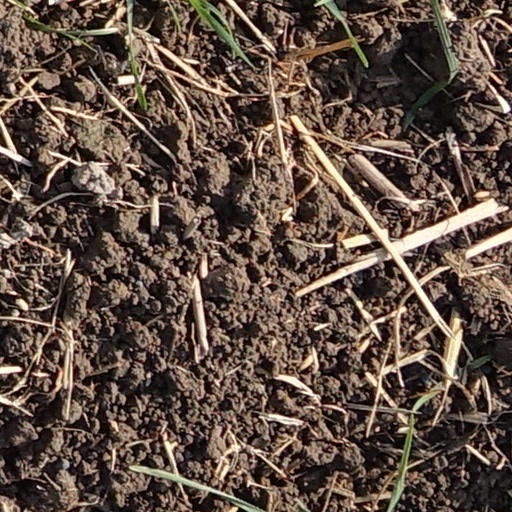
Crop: wheat